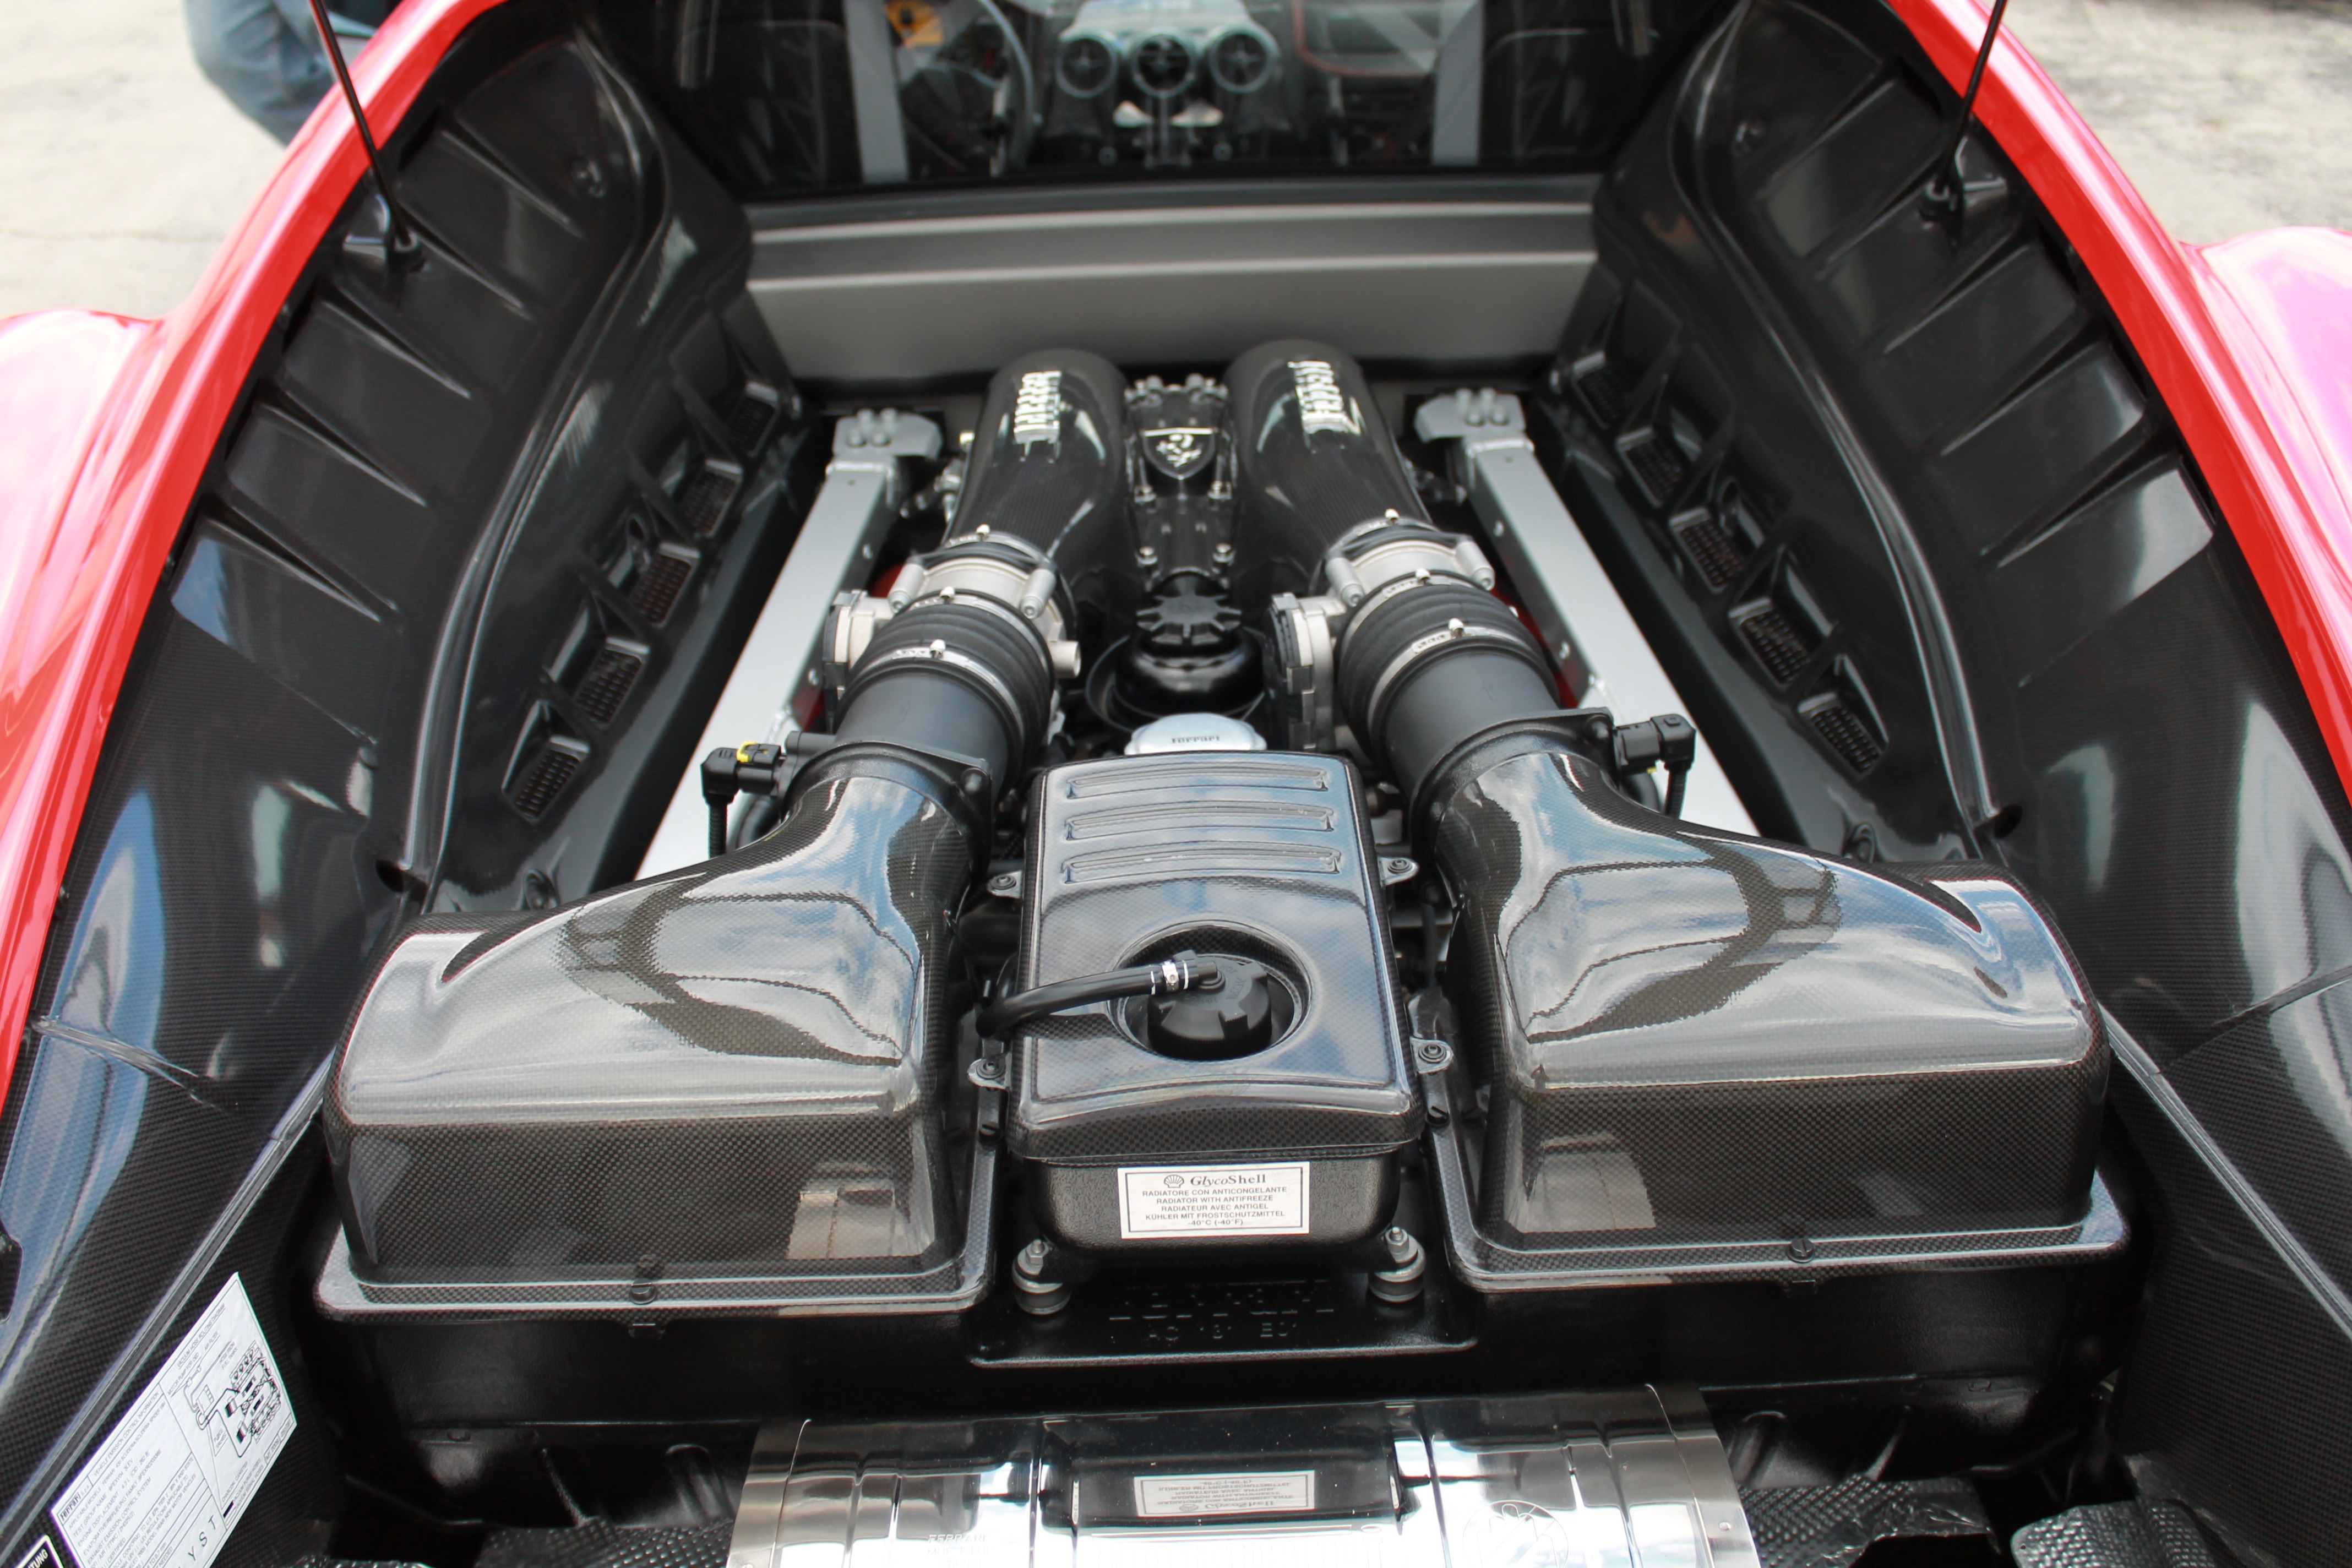
car, wheel, automobile, driving, transportation, transport, vehicle, drive, auto, automotive, sports car, race car, supercar, engine, motor, ferrari, city car, sport utility vehicle, land vehicle, automobile make, automotive exterior, luxury vehicle